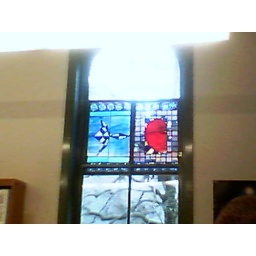
The new stained glass windows in the undergraduate lounge (which is called The Hilbert Space). They are pretty.